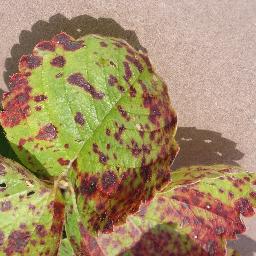
Label: Strawberry___Leaf_scorch